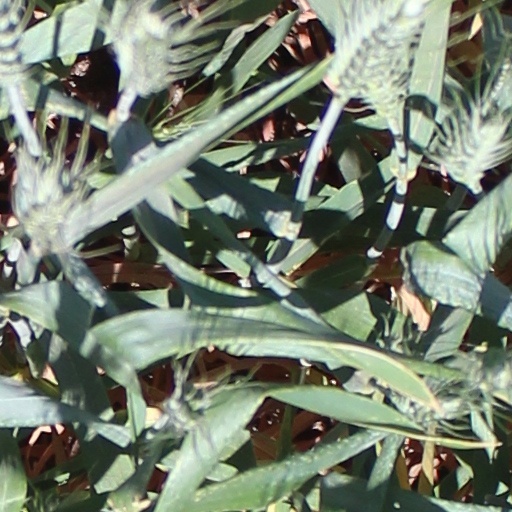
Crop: wheat